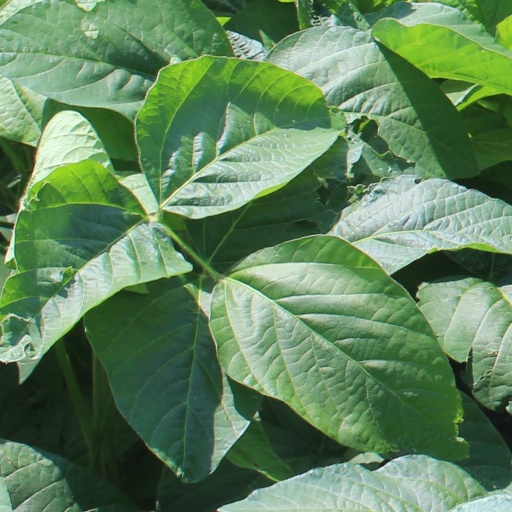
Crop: soybean